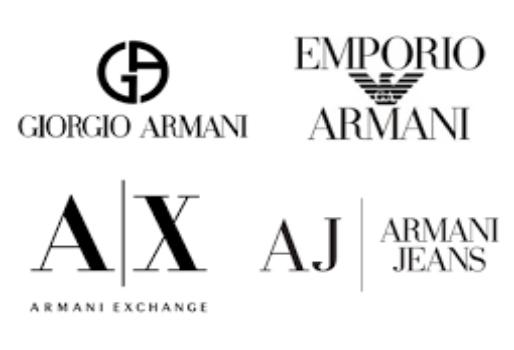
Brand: Armani Exchange
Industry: Clothes